Jyväskylä

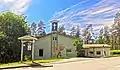
The Baptist church building located in Vaajakoski, Jyväskylä

In 2023, the Evangelical Lutheran Church was the largest religious group with 62.1% of the population of Jyväskylä. Other religious groups accounted for 3.1% of the population. 34.8% of the population had no religious affiliation.